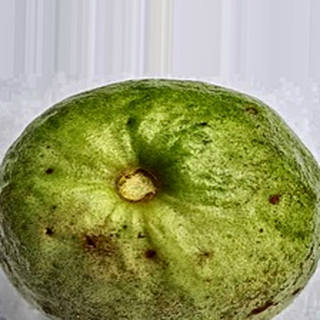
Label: guava_fruit_fly